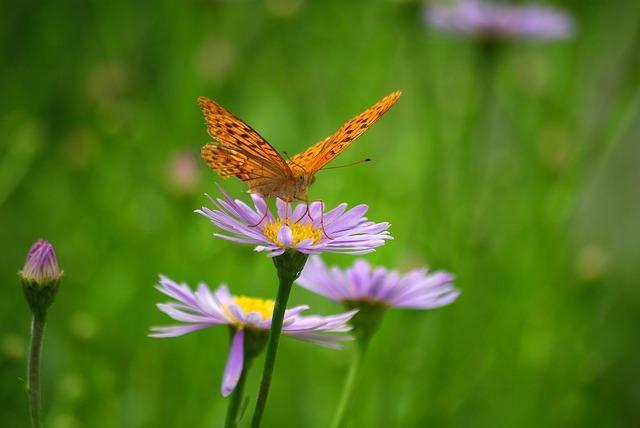
butterfly